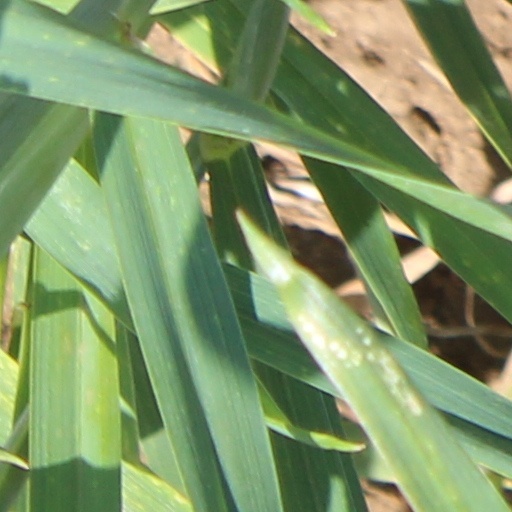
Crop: wheat